Limnic eruption

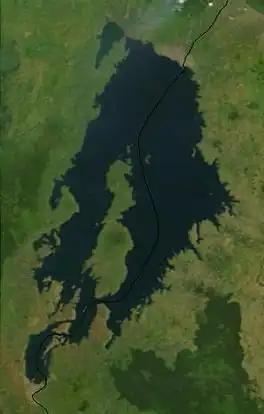
Satellite image of Lake Kivu in 2003

Lake Kivu is not only about 1,700 times larger than Lake Nyos, but is also located in a far more densely populated area, with over two million people living along its shores. The part within the Democratic Republic of the Congo is a site of active armed conflict and low state capacity for the DRC government, which impedes both studies and any subsequent mitigating actions. Lake Kivu has not reached a high level of saturation yet; if the water were to become heavily saturated, a limnic eruption would pose a great risk to human and animal life, potentially killing millions.